Springback compensation

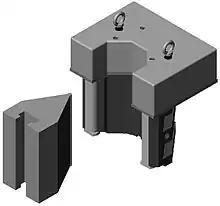
Electronic bending tool with integrated angle measurement and spring-back compensation

Manufacturing of electrical assemblies produces components that are flat, using copper and aluminum. The mechanical properties of copper and aluminum are very different and require different programmable inputs in order to achieve the same dimensional characteristics.